Billy Strachan

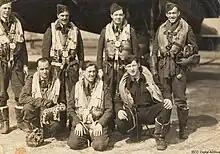

Strachan was trained in aircrew skills and his first bombing mission was over Nazi-occupied Europe in June 1941. He was initially a radio operator, then he became a gunner, flying a tour of operations in RAF Bomber Command as an air gunner on Vickers Wellington bomber aeroplanes with No. 156 Squadron. After completing his first tour of 30 operations Strachan retrained as a pilot, flying solo after only seven hours of training. He undertook 15 operations as a pilot with No. 576 Squadron, flying Avro Lancasters from RAF Fiskerton in Lincolnshire.